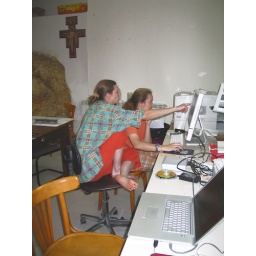
Hard working girls in my office at the Studium Biblicum Franciscanum of Jerusalem